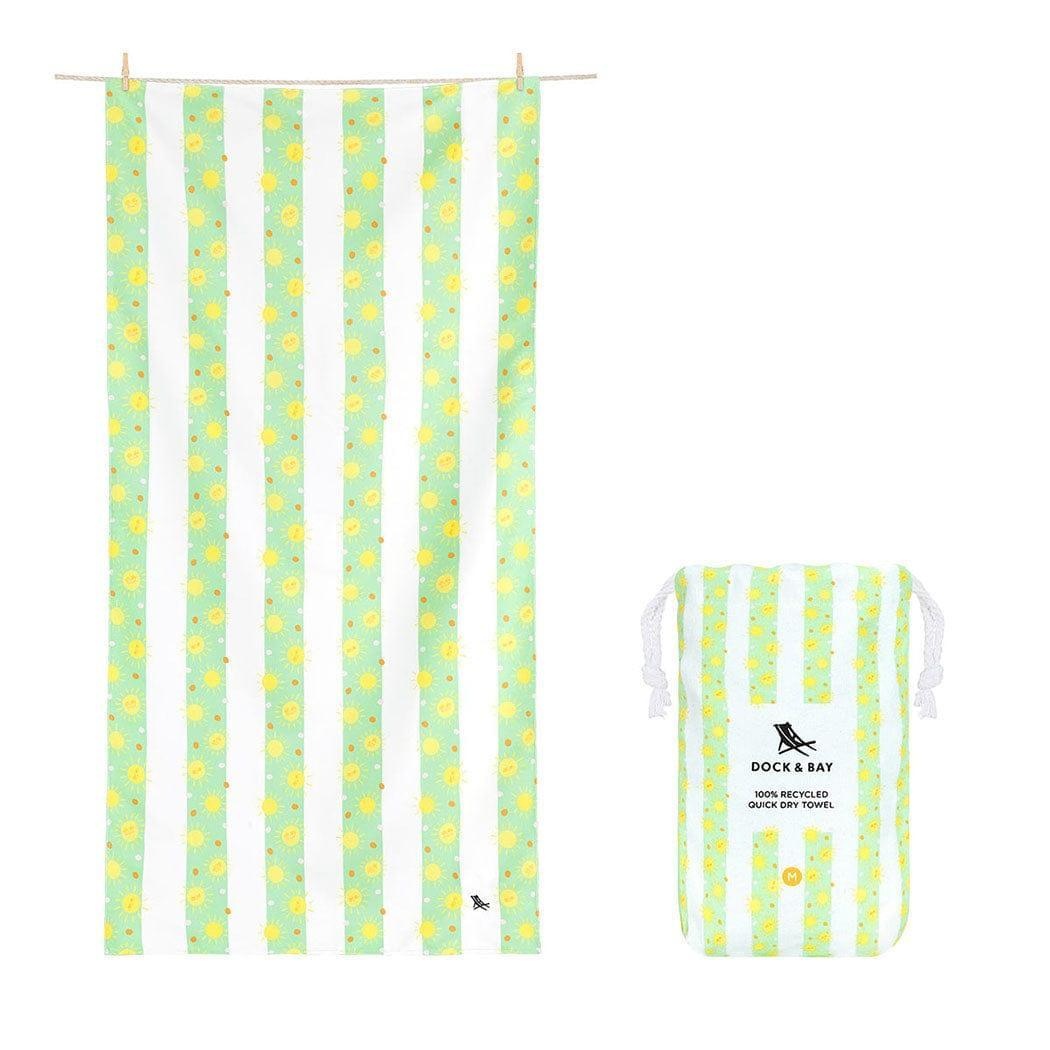
Dock & Bay Kids Beach Towel | Quick Dry Fun In The Sun
Brand: NON-7W45794I11447
Dock Bay Kids Beach Towel Ndash; Fun In The Sun Quick Dry | Sand-Free | Made From 100% Recycled Materials Let Your Little Ones Soak Up The Sunshine In Style With The Dock Bay Kids Beach Towel In Fun In The Sun ! This Cheerful Child-Sized Towel Is Packed With Personality And Practicality Mdash;Quick-Drying Super Absorbent And Made From 100% Recycled Materials. It's Perfect For Tiny Travelers And Mini Beach Bums Whether They Rsquo;Re Building Sandcastles Splashing In The pool Or Turning It Into A Superhero Cape For Endless Fun. Features Bright Playful Design Ndash; Fun In The Sun Brings Colorful Joy To Every pool Day Beach Trip Or Bath Time. Quick Drying Ndash; Dries 3X Faster Than A Standard Cotton Towel To Keep Kids Comfy And Dry. Sand-Free Magic Ndash; Shake It Out And Leave The Sand Behind Mdash;No More Gritty Car Seats Or Floors! Eco-Friendly Materials Ndash; Made From 100% Recycled Materials Including Around 14 plastic Bottles Per Towel. No Musty Smells Ndash; Stays Fresh And Odor-Free Even After Splash-Filled Adventures. Highly Absorbent Ndash; Soaks Up Water Fast While Staying Lightweight And Soft. Elastic Hook Ndash; Hang It To Dry Quickly And Easily Wherever You Are. Travel-Ready Pouch Ndash; Comes With A Compact Pouch For Easy Packing And Tidying. Cape-Friendly Size Ndash; Doubles As A Superhero Cape Mdash;Because Drying Off Should Be Fun! Specifications Collection: Dock Bay Kids Design: Fun In The Sun Size: Medium (Child Size) Towel Dimensions: 130 Cm (L) X 70 Cm (W) Weight: 250G Material Composition: 83% Polyester 17% Polyamide Sustainability: Made From 100% Recycled Materials (Grs Certified) You Will Receive 1 X Dock Bay Kids Beach Towel Ndash; Fun In The Sun
Category: Home & Garden > Linens & Bedding > Towels > Beach Towels